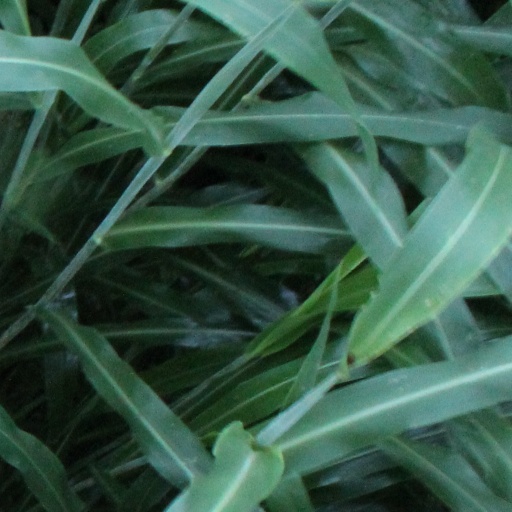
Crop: sorghum